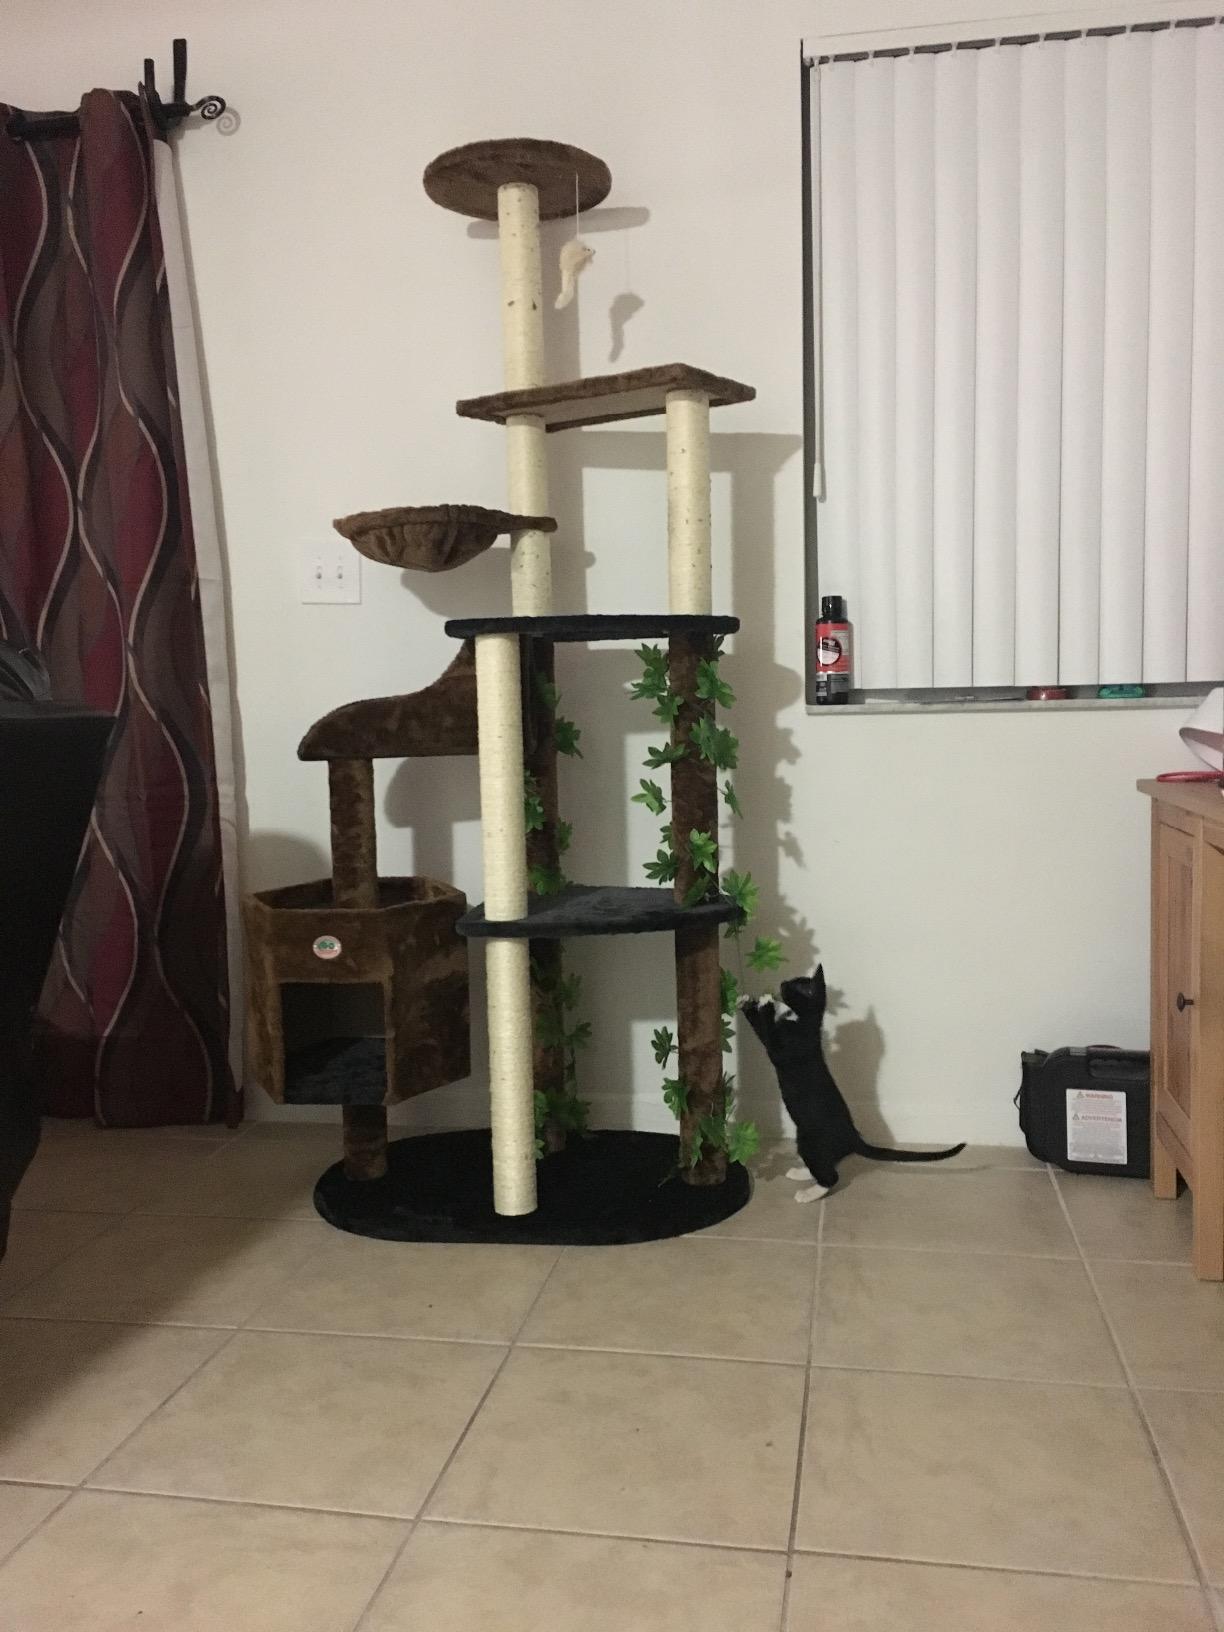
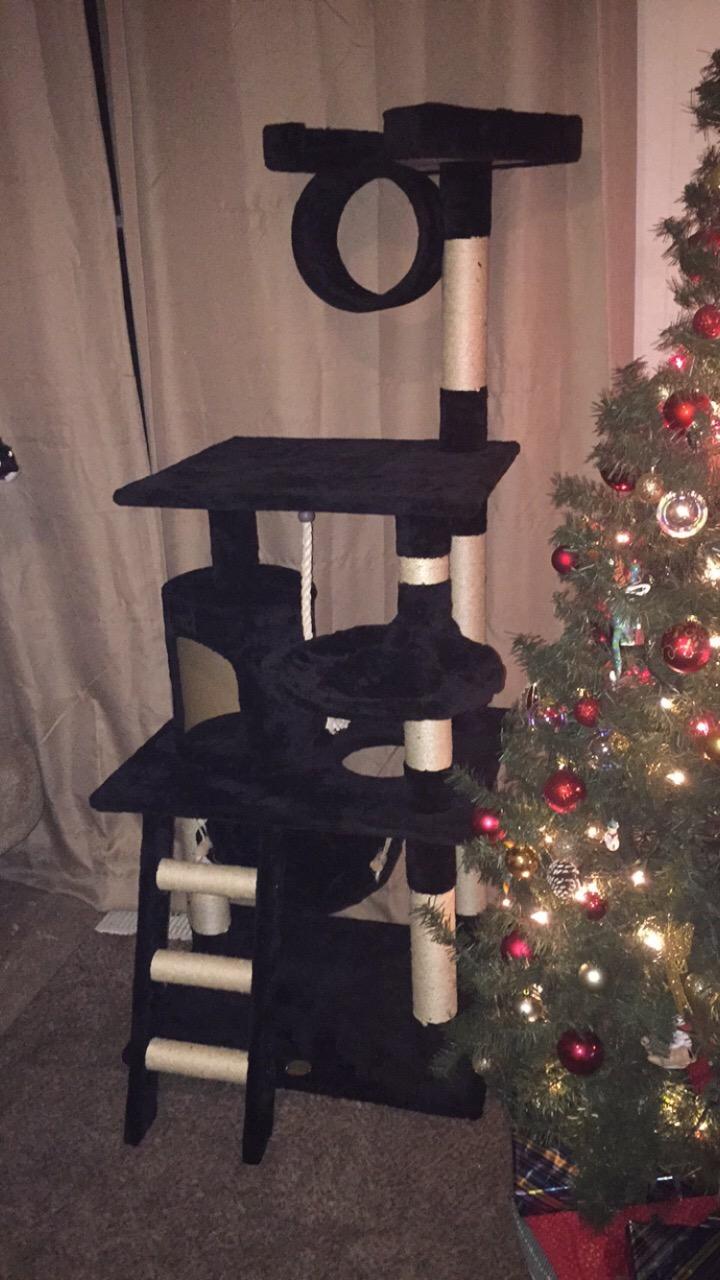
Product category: items_cat tree
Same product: no